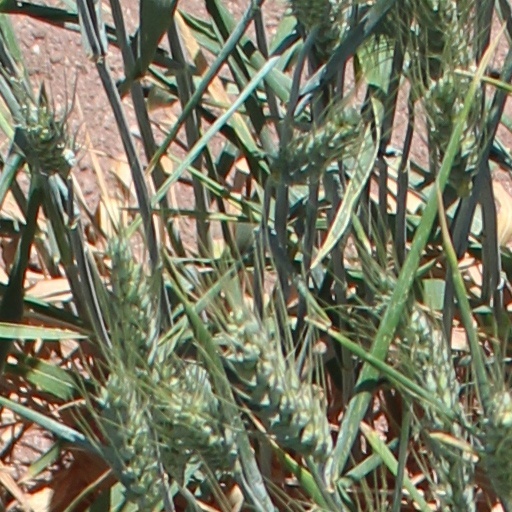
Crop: wheat